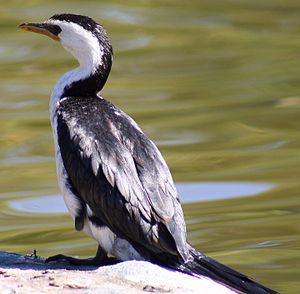
Le genre Microcarbo regroupe cinq espèces d'oiseaux appartenant à la famille des Phalacrocoracidae.